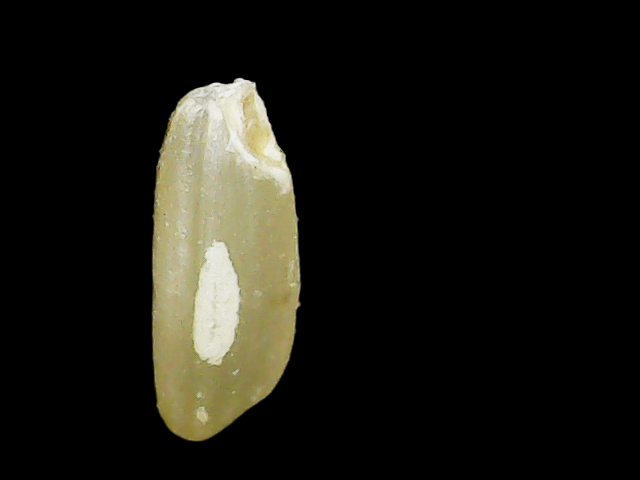
Rice variety: Binadhan17